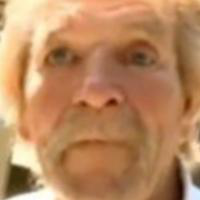
Age group: age 66-80